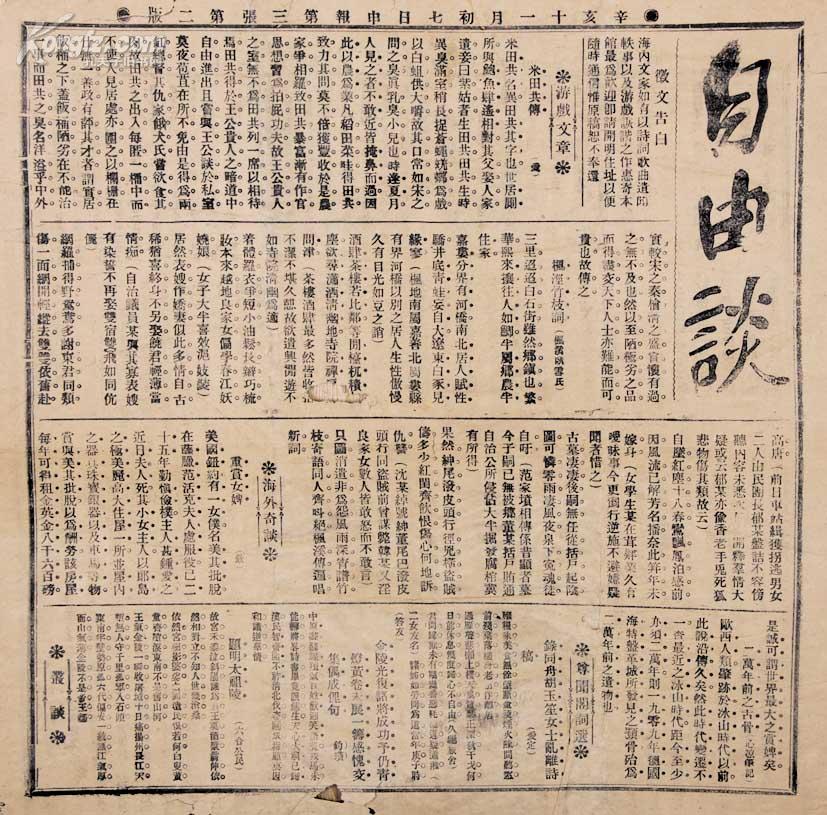
Label: paper